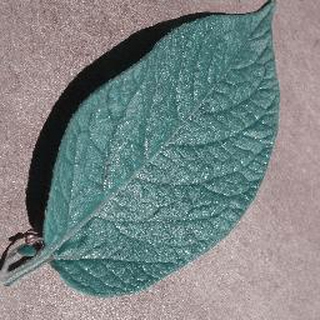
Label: healthy_potato